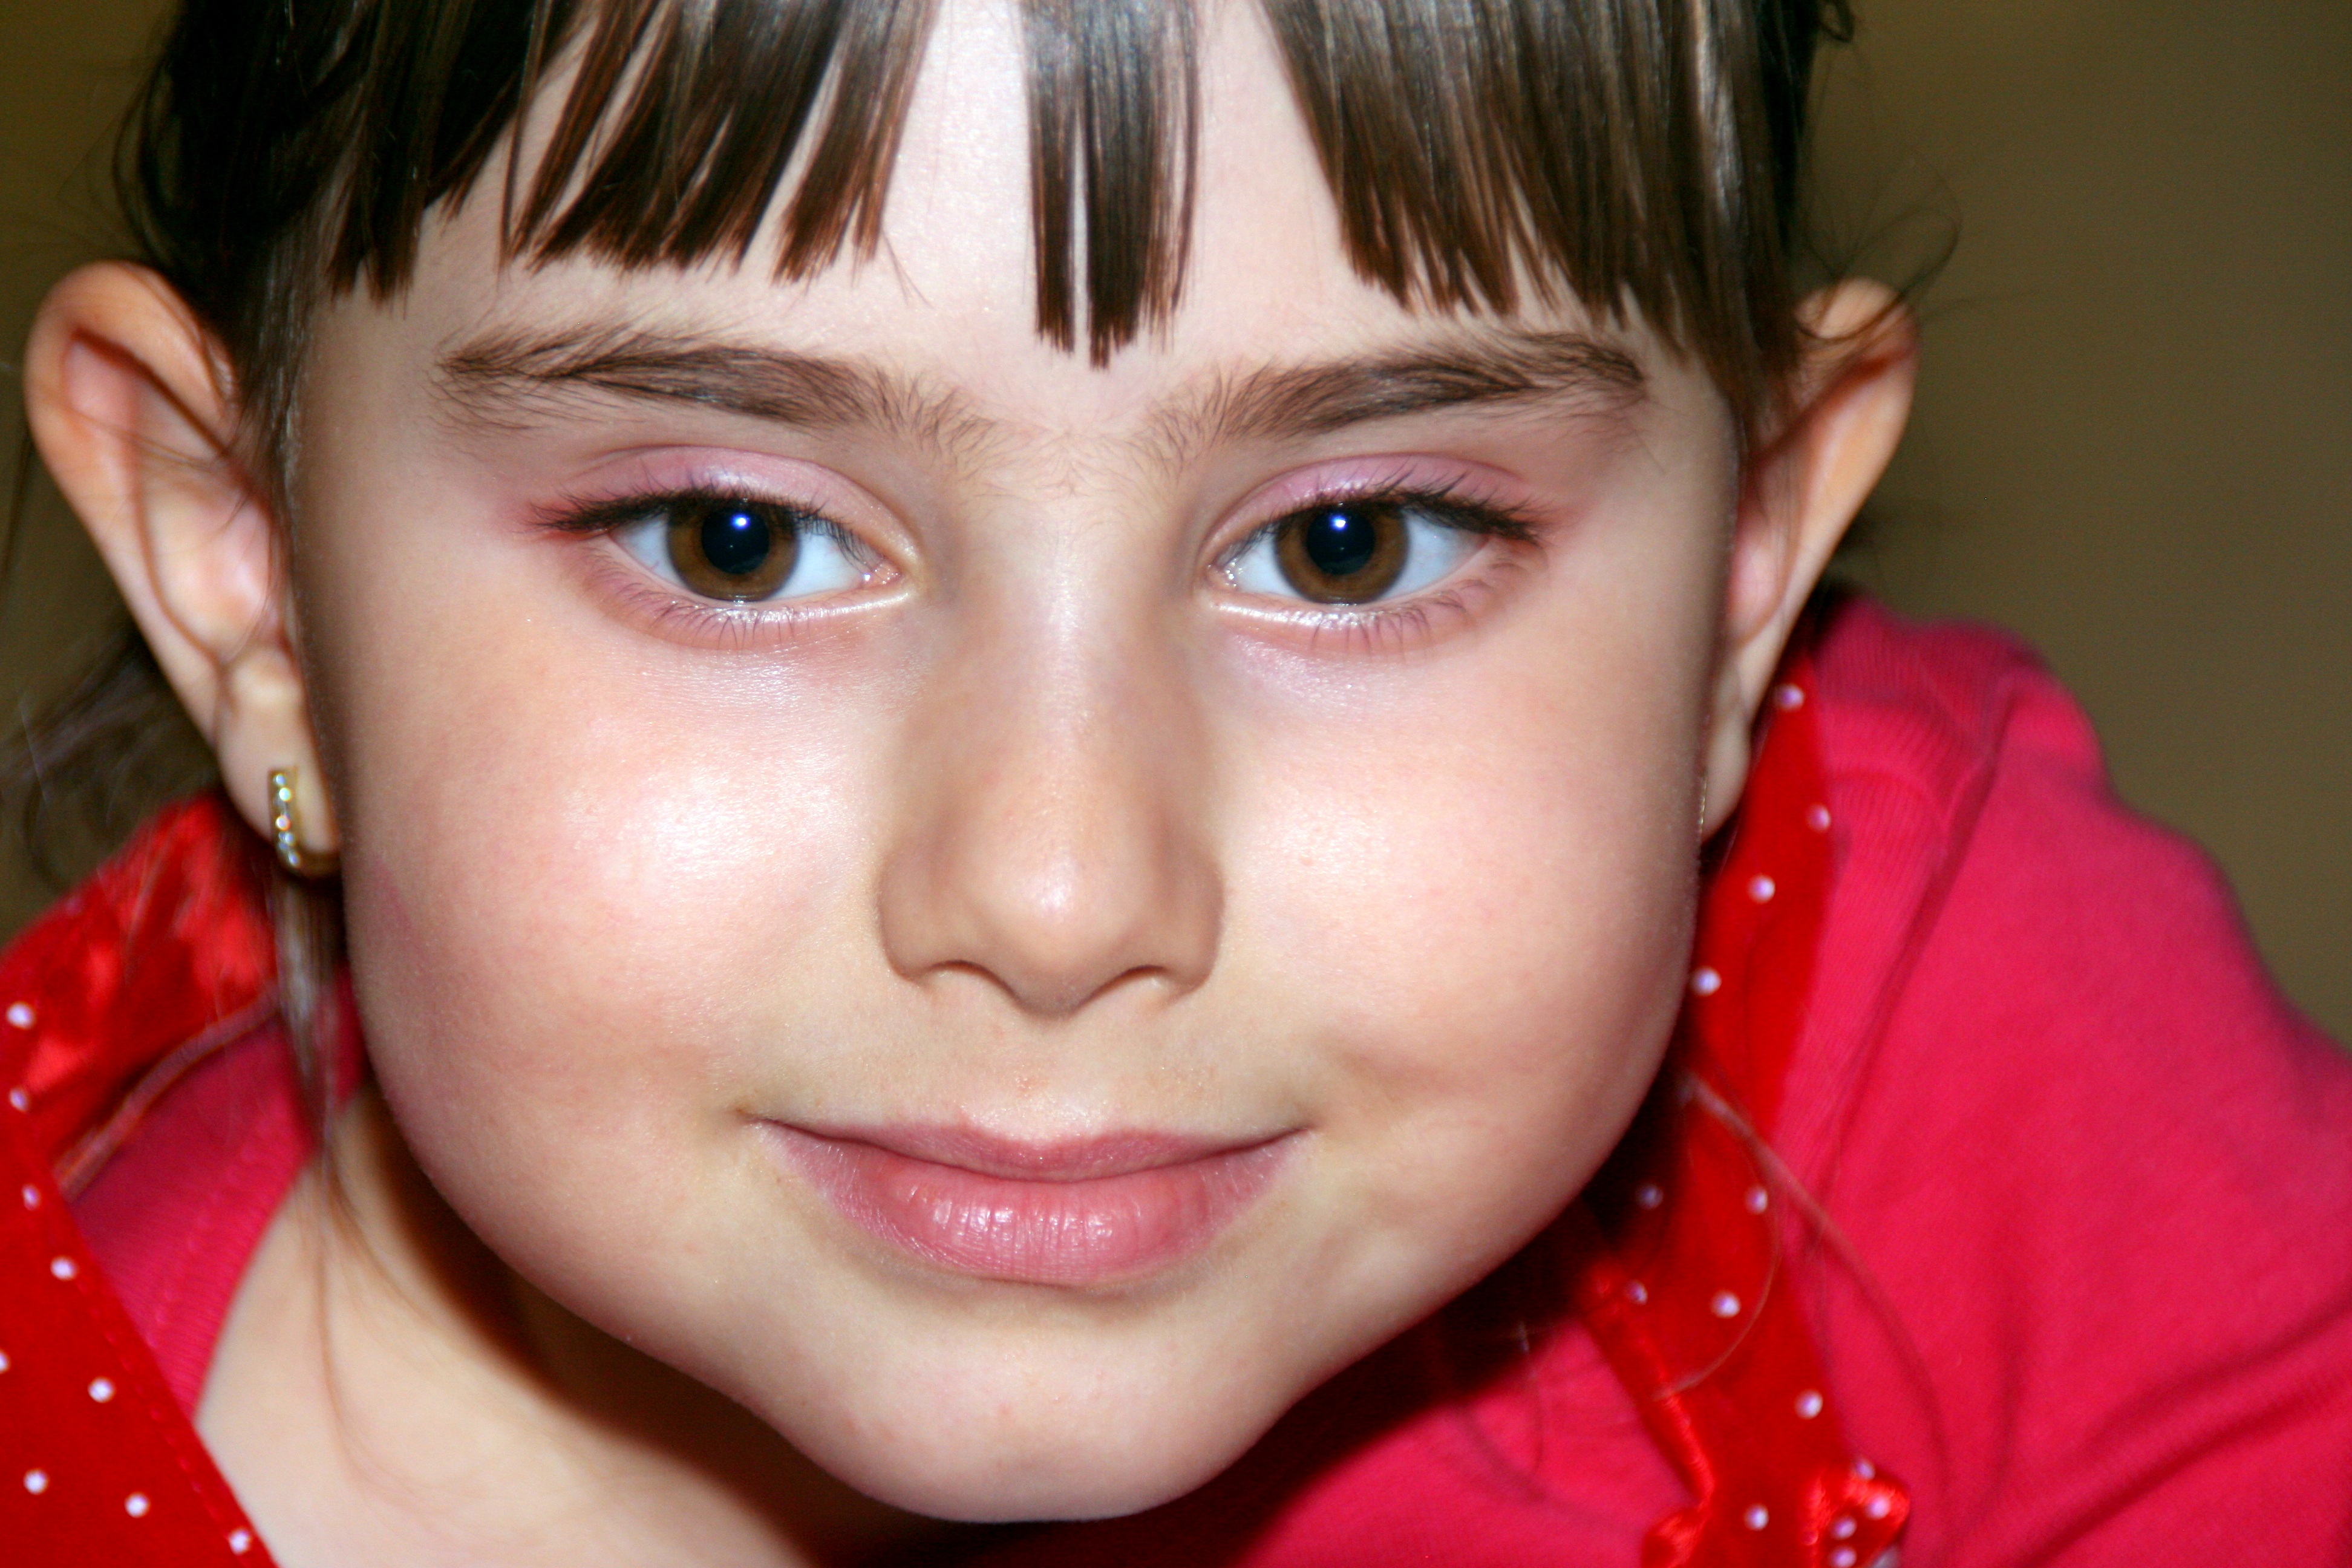
person, girl, hair, portrait, red, child, facial expression, lip, hairstyle, smile, eyebrow, mouth, close up, human body, face, nose, cheek, infant, toddler, eye, head, skin, beauty, organ, tooth, emotion, about, brown eyes, portrait photography